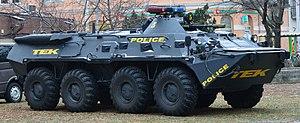
Le Centre de lutte antiterroriste, anciennement Service antiterroriste est une unité antiterroriste hongroise rattachée à la direction de la Police d'intervention. Ses missions sont d'éviter toute menace terroriste qui pourrait toucher la Hongrie ou ses frontières.